The Return of the Spice Girls Tour

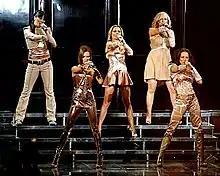
The Spice Girls performing "Spice Up Your Life" as the opening number of their Return of the Spice Girls tour, at the Air Canada Centre, in Toronto; wearing tight metallic coloured outfits designed by Roberto Cavalli.

The show begins with a video introduction of five young girls playing inside a house when they find a magic box. When they open it fireworks appear, the five girls all wish to become pop stars when they grow up, then an instrumental of "Spice Up Your Life" begins as various music videos and press headlines about the Spice Girls are shown, as the video ends the Spice Girls enter the stage on five platforms and perform "Spice Up Your Life" they then perform a mashup of their 1998 hit "Stop" and "It's Like That" by Jason Nevins and Run-DMC, which famously blocked "Stop" from the number 1 position on the UK Singles Chart. After the girls introduce themselves at the end of the second song they perform "Say You'll Be There" remixed with "Fix" by Blackstreet. Their reunion single "Headlines (Friendship Never Ends)" is the last song in the first act. The second act begins with a jazz theme for "The Lady Is A Vamp" having a showgirl-style performance. An up-tempo jazz version of "Too Much" is performed with the group dressed in tuxedos, while doing a striptease behind neon pink-coloured, heart-shaped doors. "2 Become 1" is performed next while each of the girls emerged from a cocoon of oversized swan wings and danced around a set of barber's poles while singing the song.